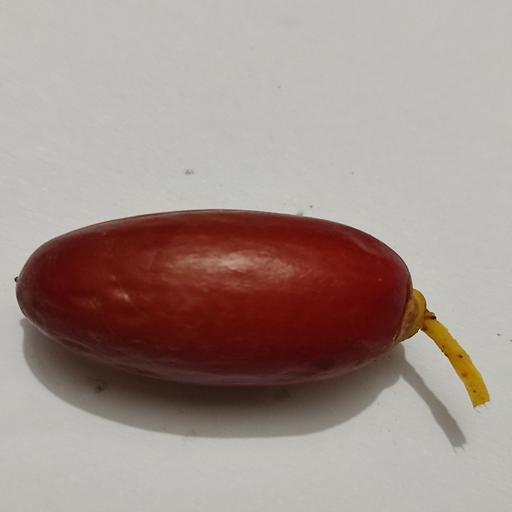
Crop type: Date Palm